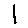
Label: 1